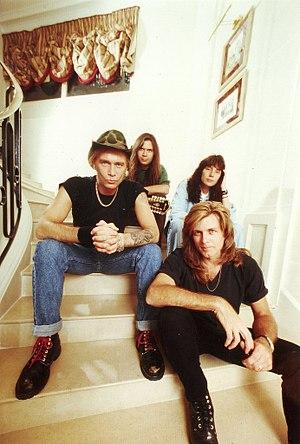
Mr. Big est un supergroupe de hard rock et pop metal américain, originaire de Los Angeles, en Californie. Formé en 1988, le groupe est un quatuor initialement composé d'Eric Martin, Paul Gilbert, Billy Sheehan, et Pat Torpey. Le groupe est noté pour ses nombreux singles à succès, et particulièrement célèbre pour sa pièce acoustique To Be with You, publiée en 1992.